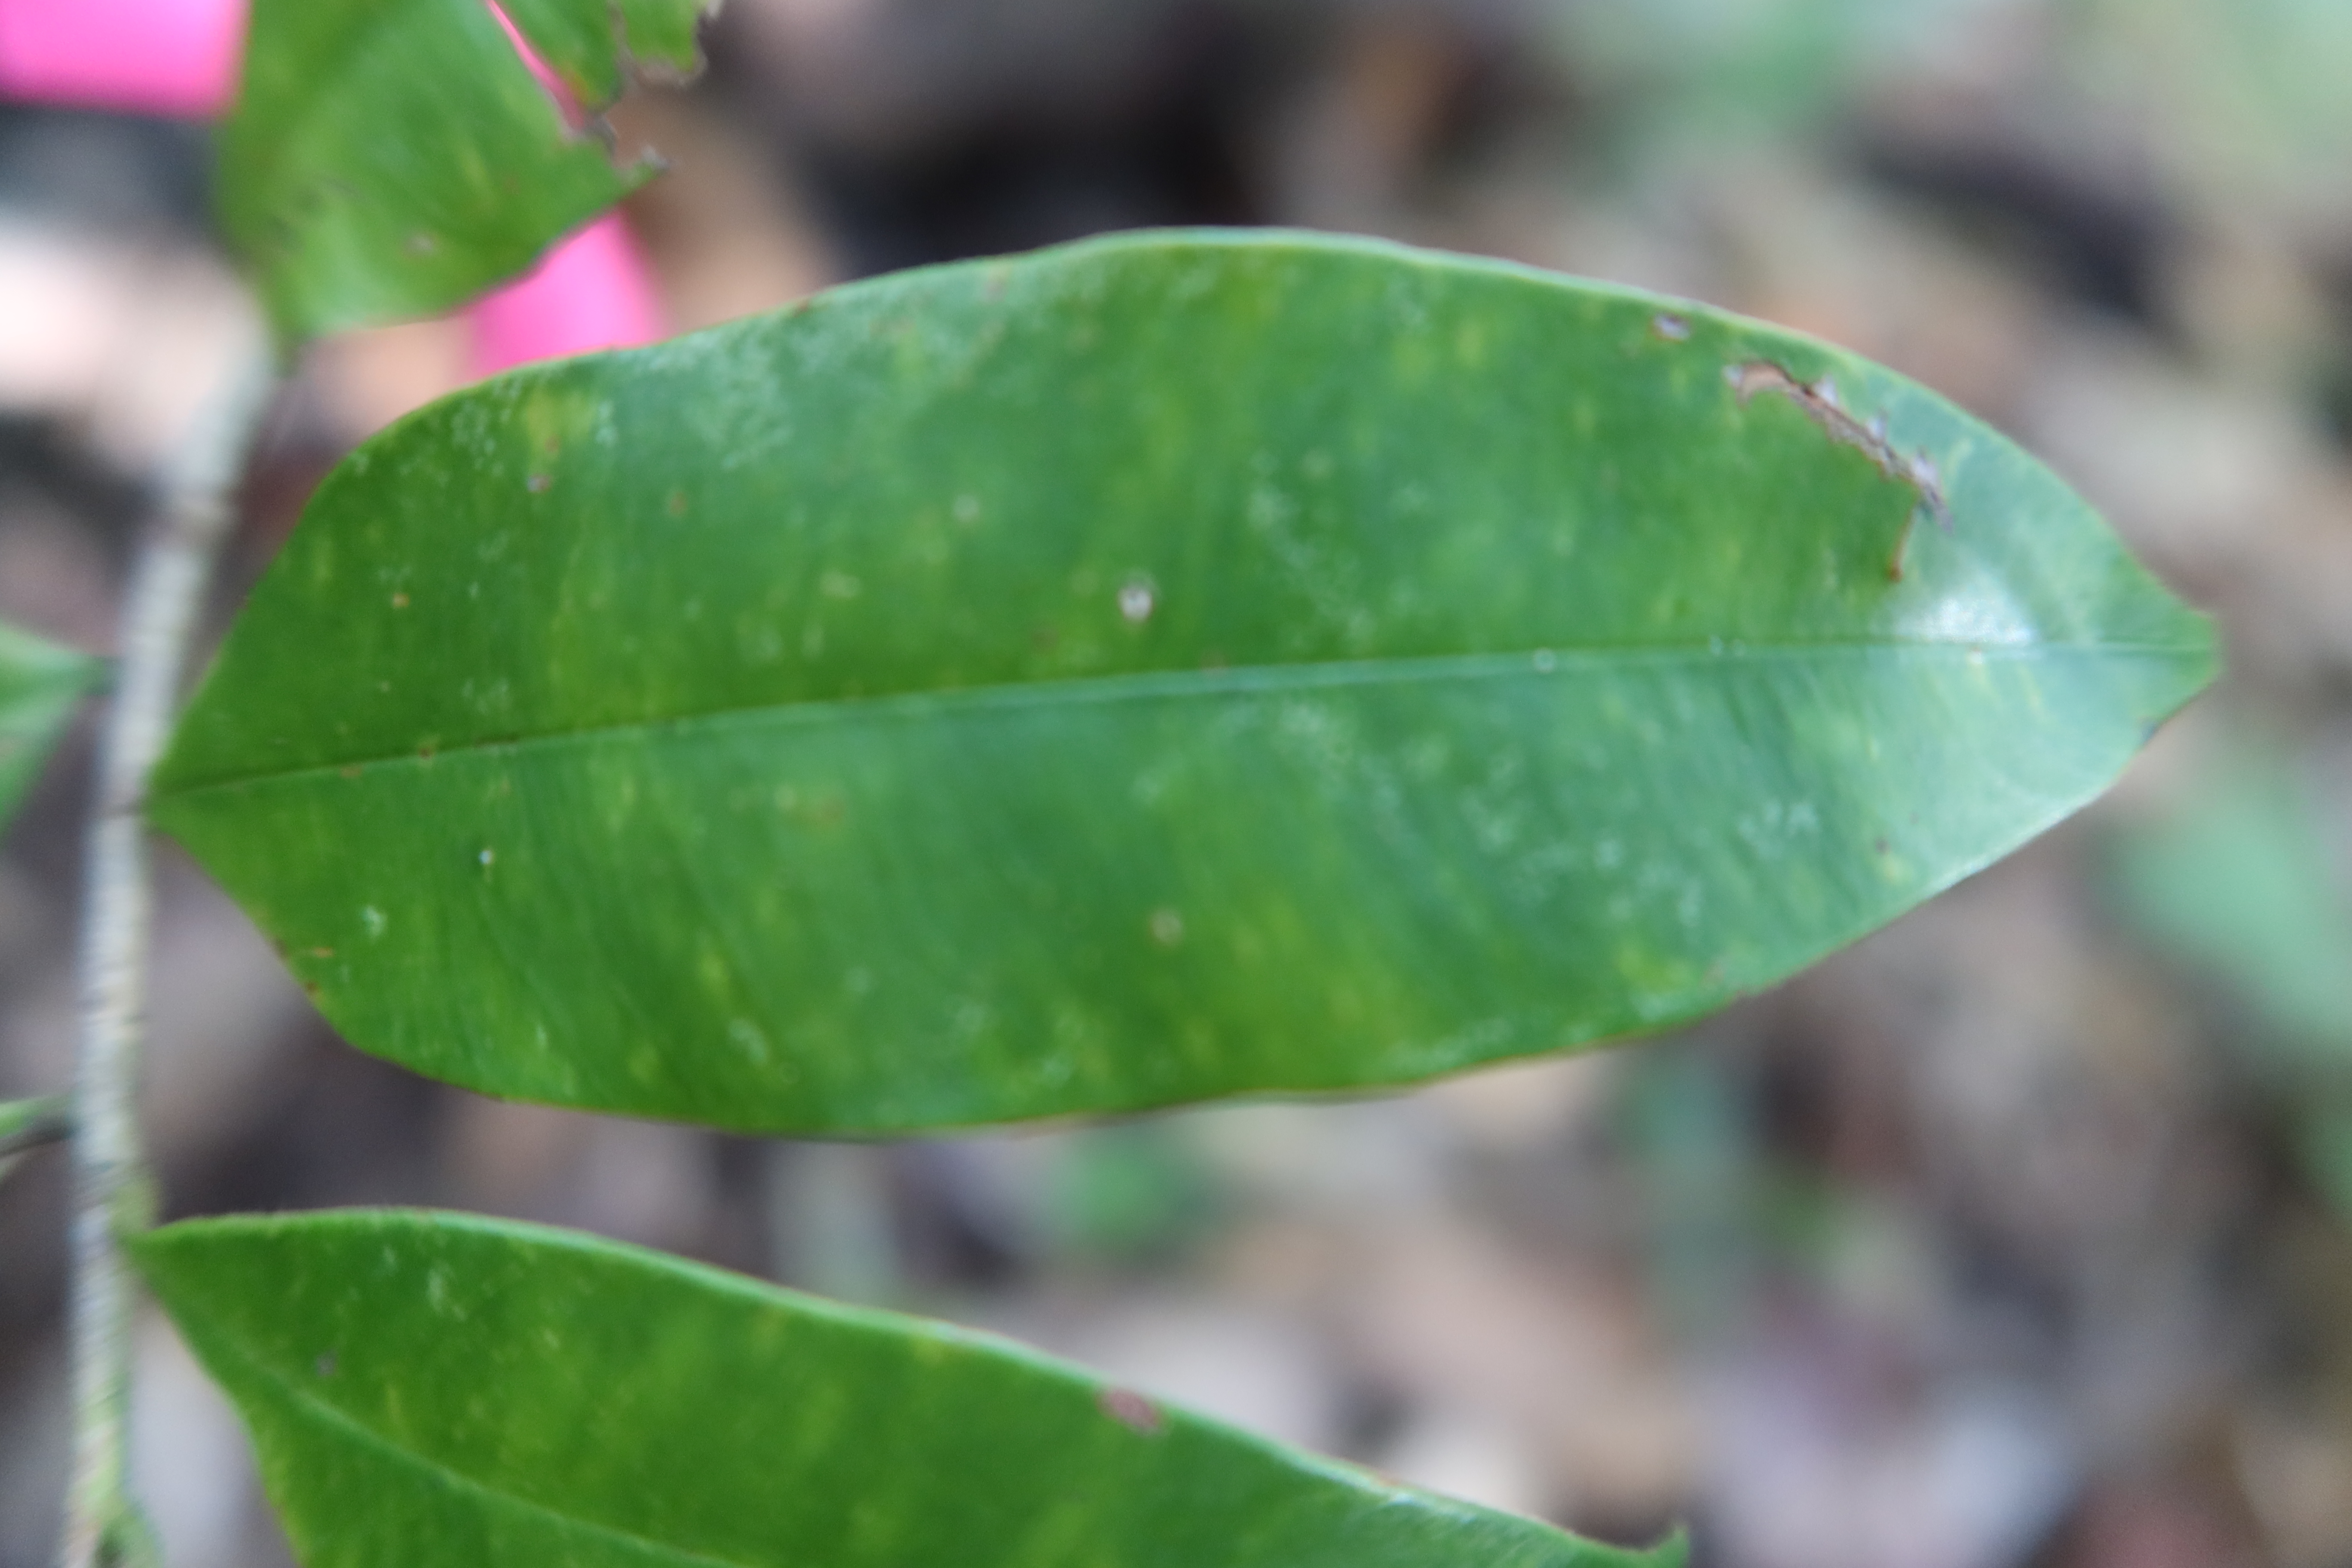
Label: Downy mildew